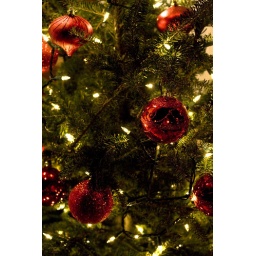
tree in red